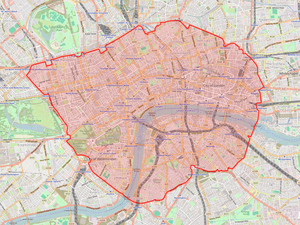
Le péage urbain de Londres est un péage urbain, c'est-à-dire un droit de circulation frappant certaines catégories de véhicules automobiles qui entrent dans le centre-ville. Londres n'est pas la première ville à avoir adopté un péage urbain, mais, en 2005, c'est la plus grande ville à utiliser cette technique. L'organisation responsable de la gestion du péage est Transport for London.